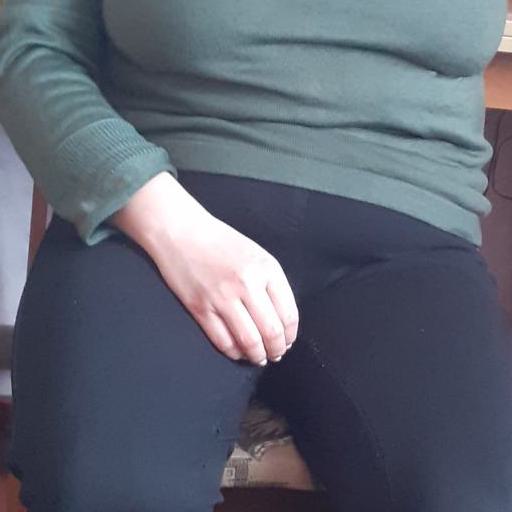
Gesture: no_gesture